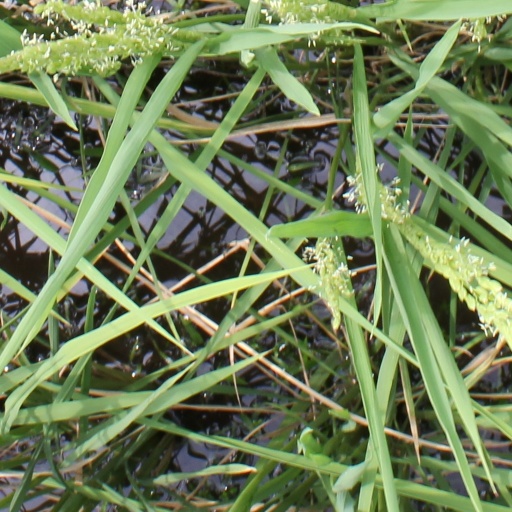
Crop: rice